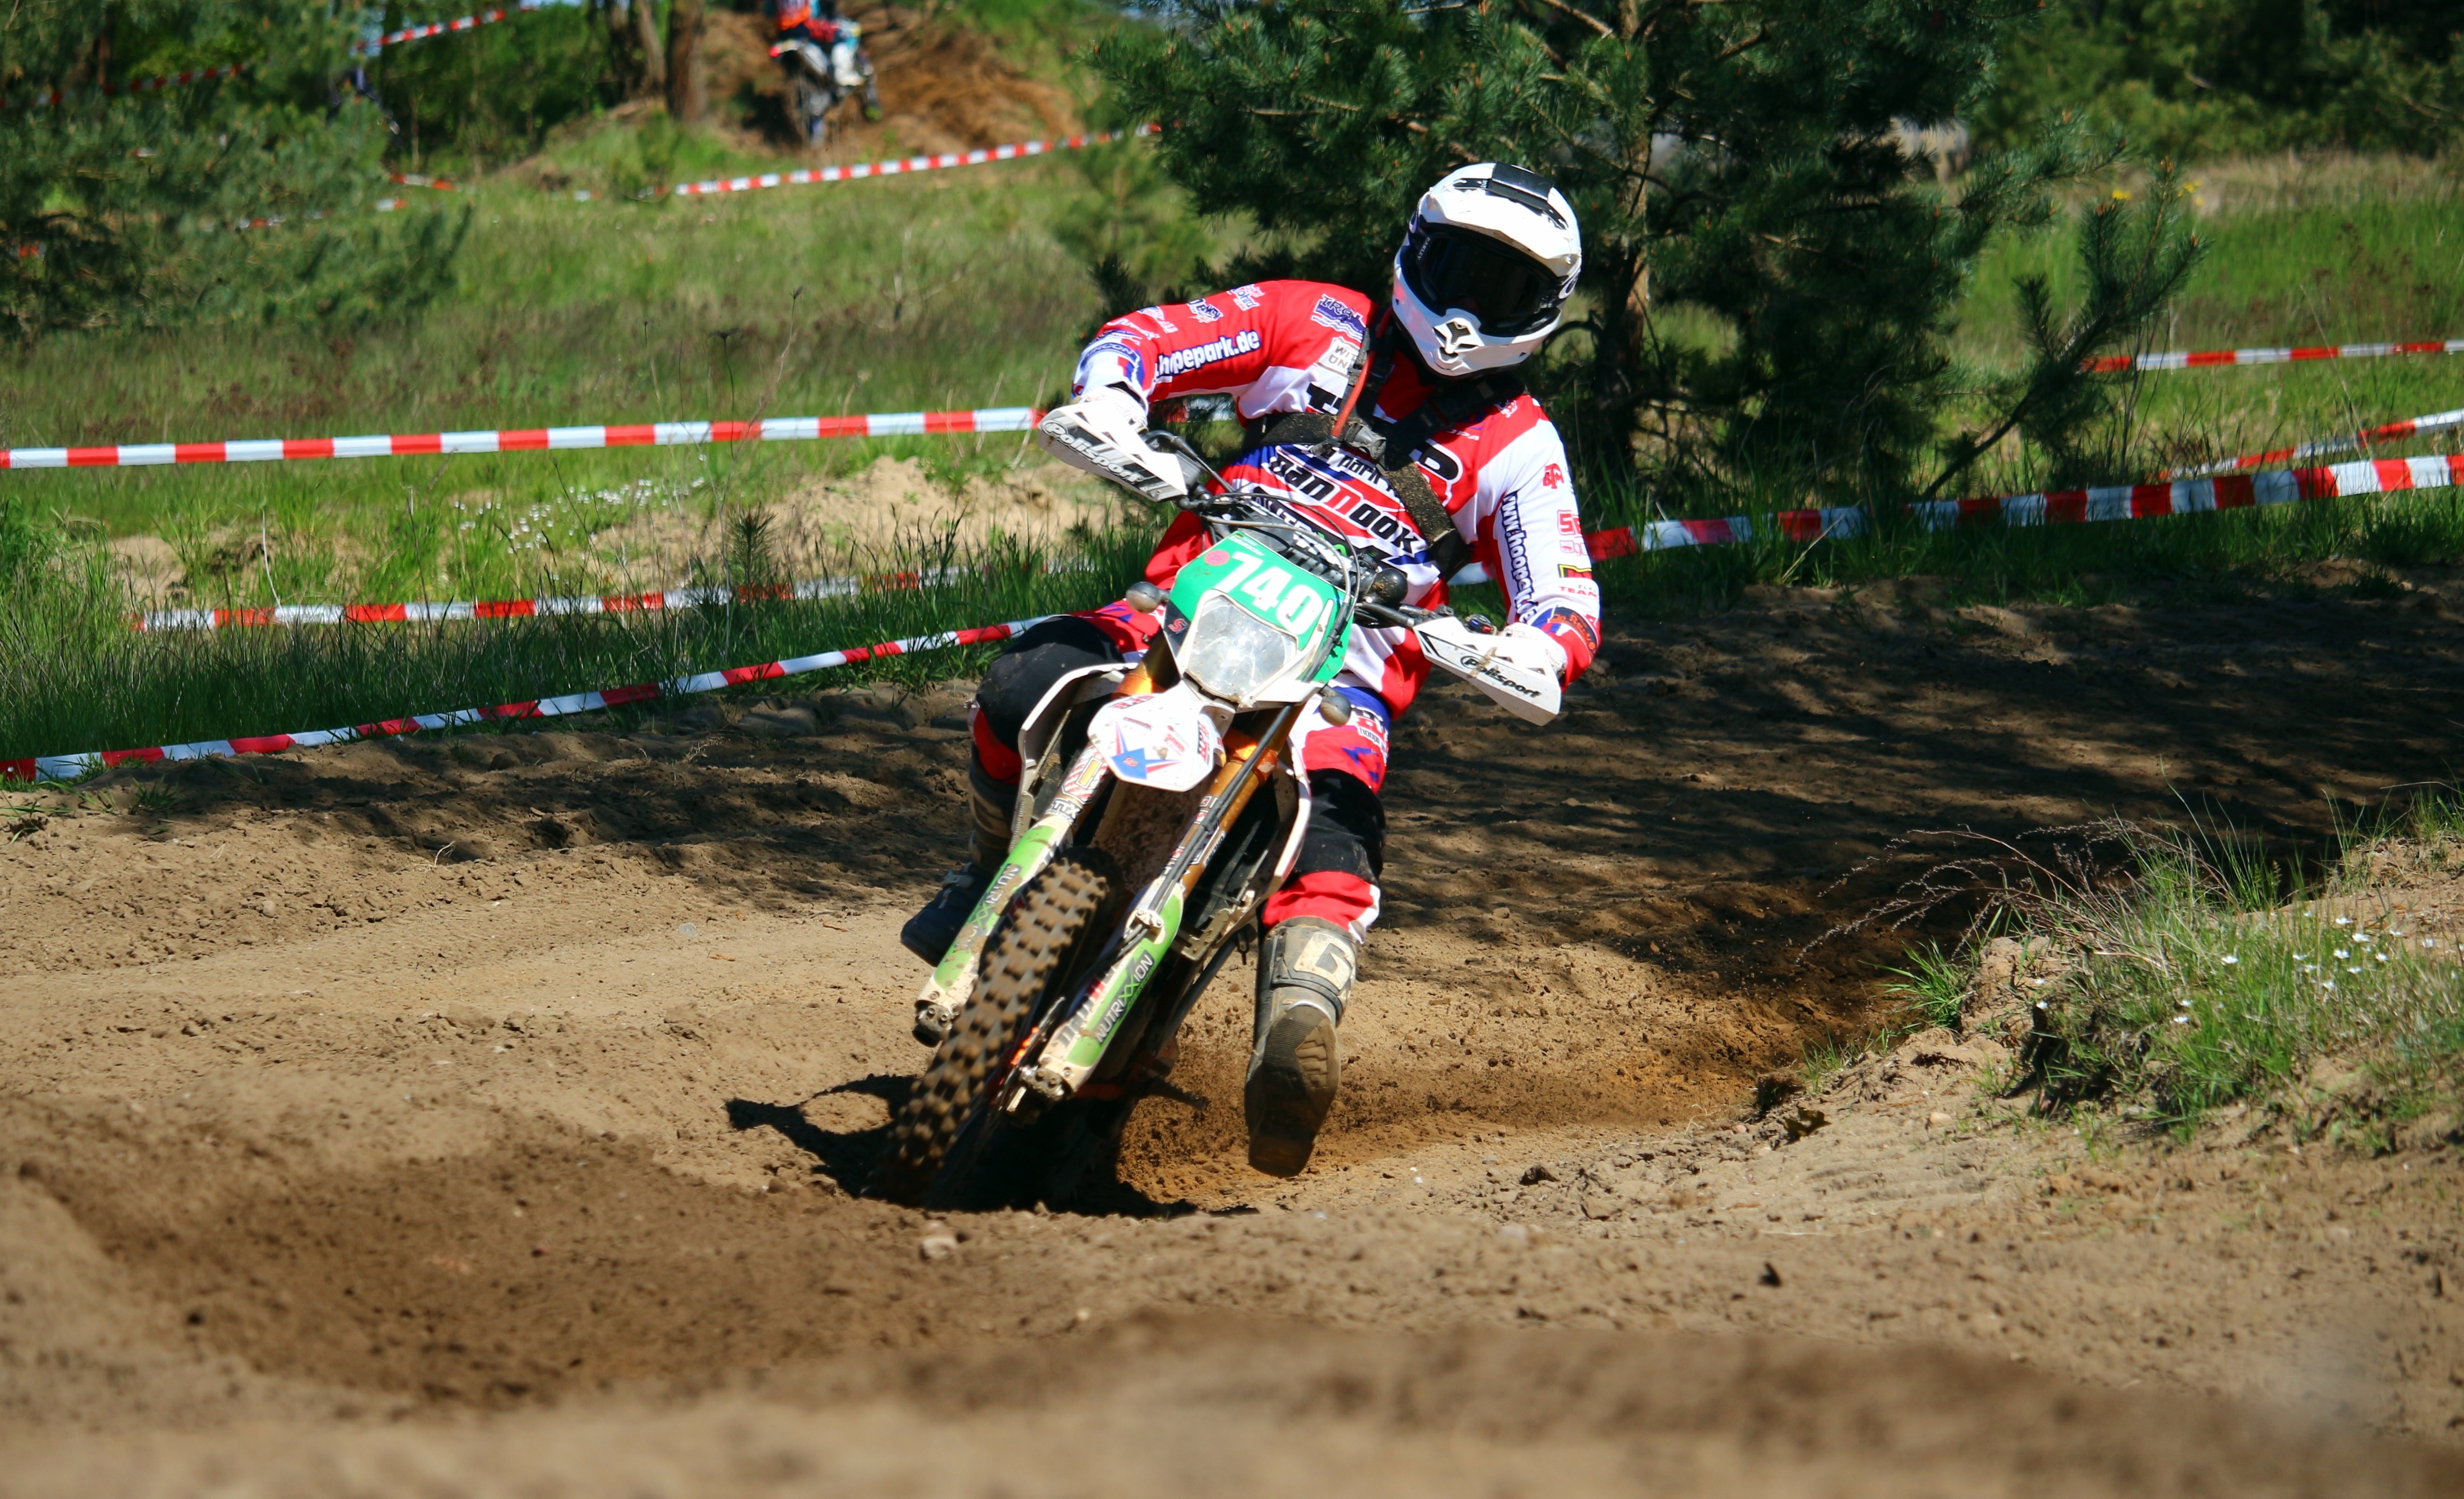
motorcycle, motocross, soil, cross, extreme sport, race, sports, racing, motorsport, enduro, freestyle motocross, motocross ride, motorcycle sport, motorcycle racing, endurocross, dirt track racing